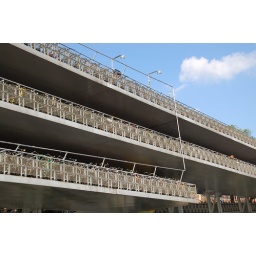
There's almost 1 bike per person in Amsterdam. This was where just a couple (thousand) of them were parked!